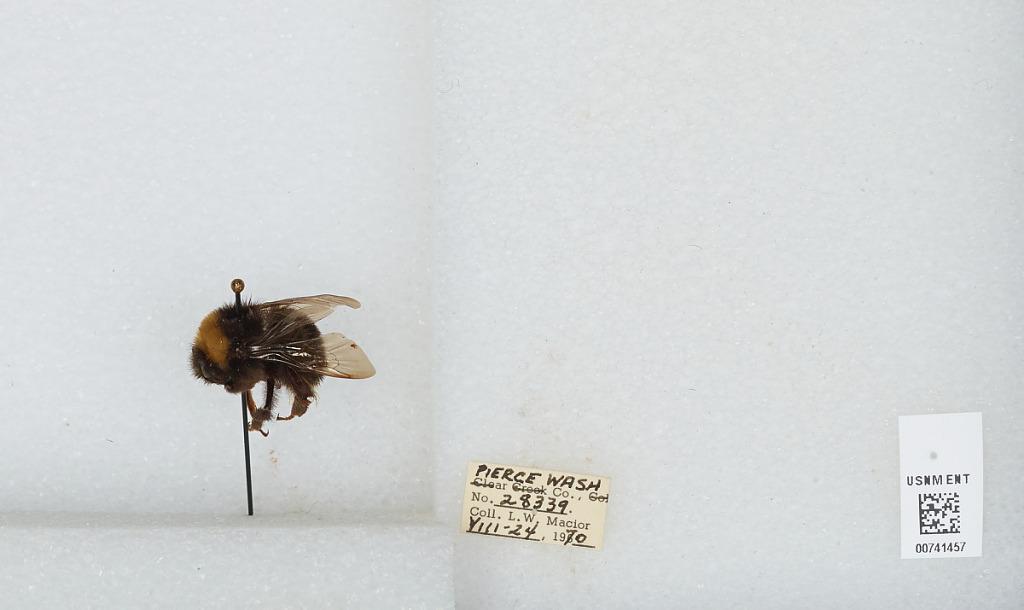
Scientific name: Bombus (Bombus) occidentalis Greene
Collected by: L. Macior
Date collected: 1970-8-24
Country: United States
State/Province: Washington
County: Pierce
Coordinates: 47.05, -122.12